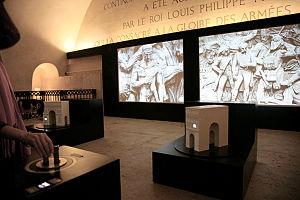
Scénographie permanente de l'Arc de Triomphe, Paris Maurice Benayoun - Christophe Girault
Le terme multimédia trouve ses origines au début du XXᵉ siècle chez les surréalistes et le mouvement Bauhaus notamment. À cette époque, il désigne des œuvres ou des performances associant plusieurs médias. Il s'agit alors plus d'un concept et d'une réflexion sur l'évolution des médias.